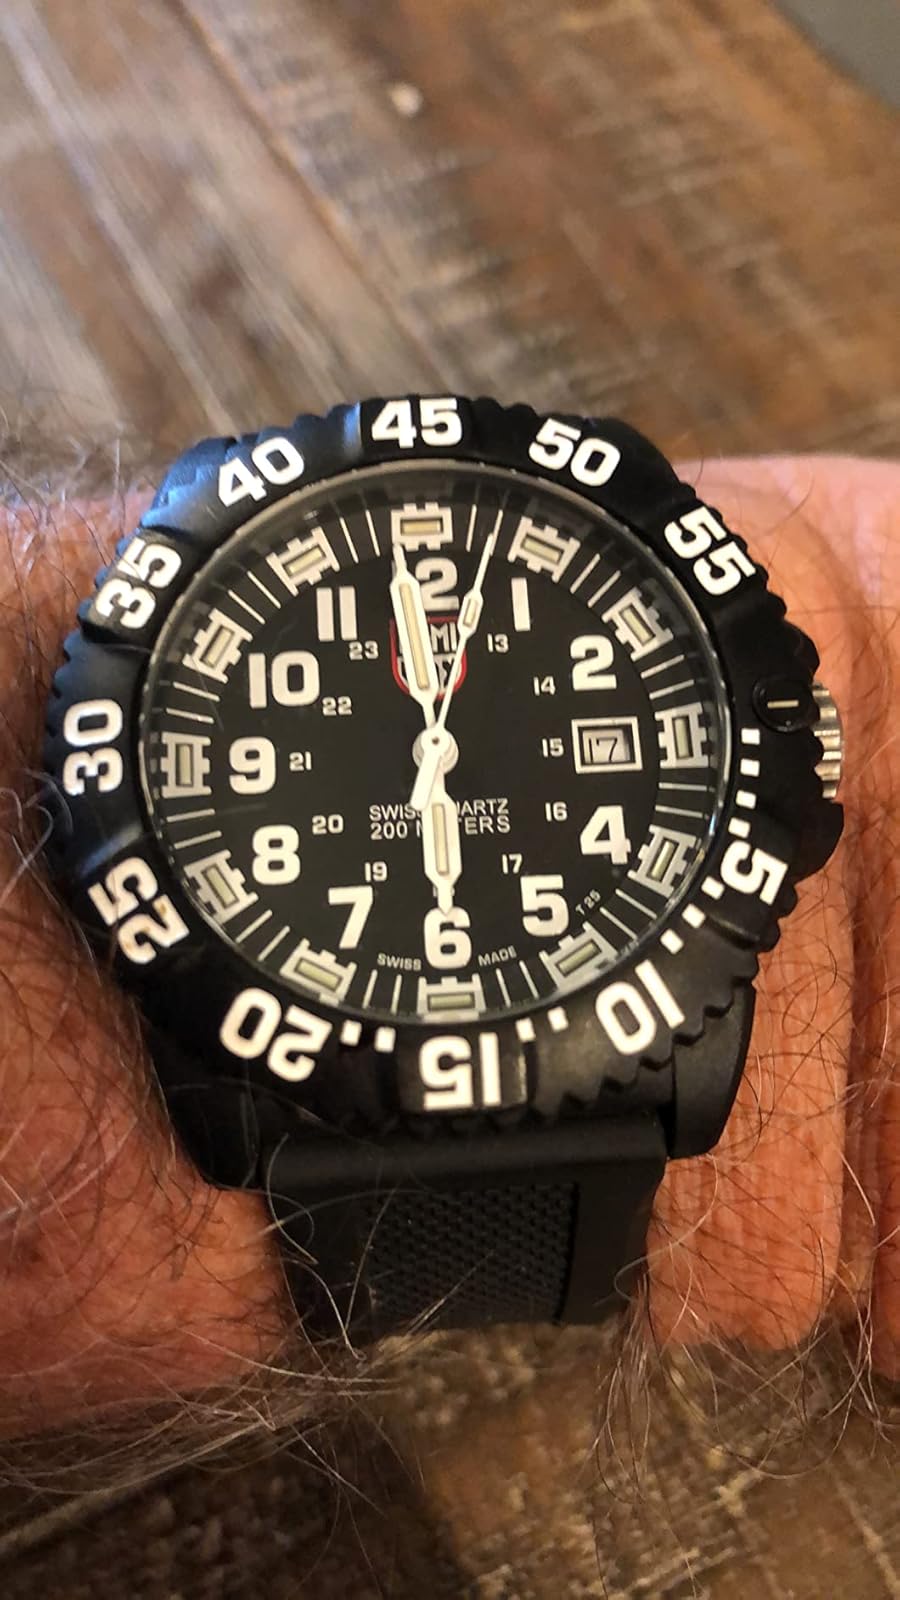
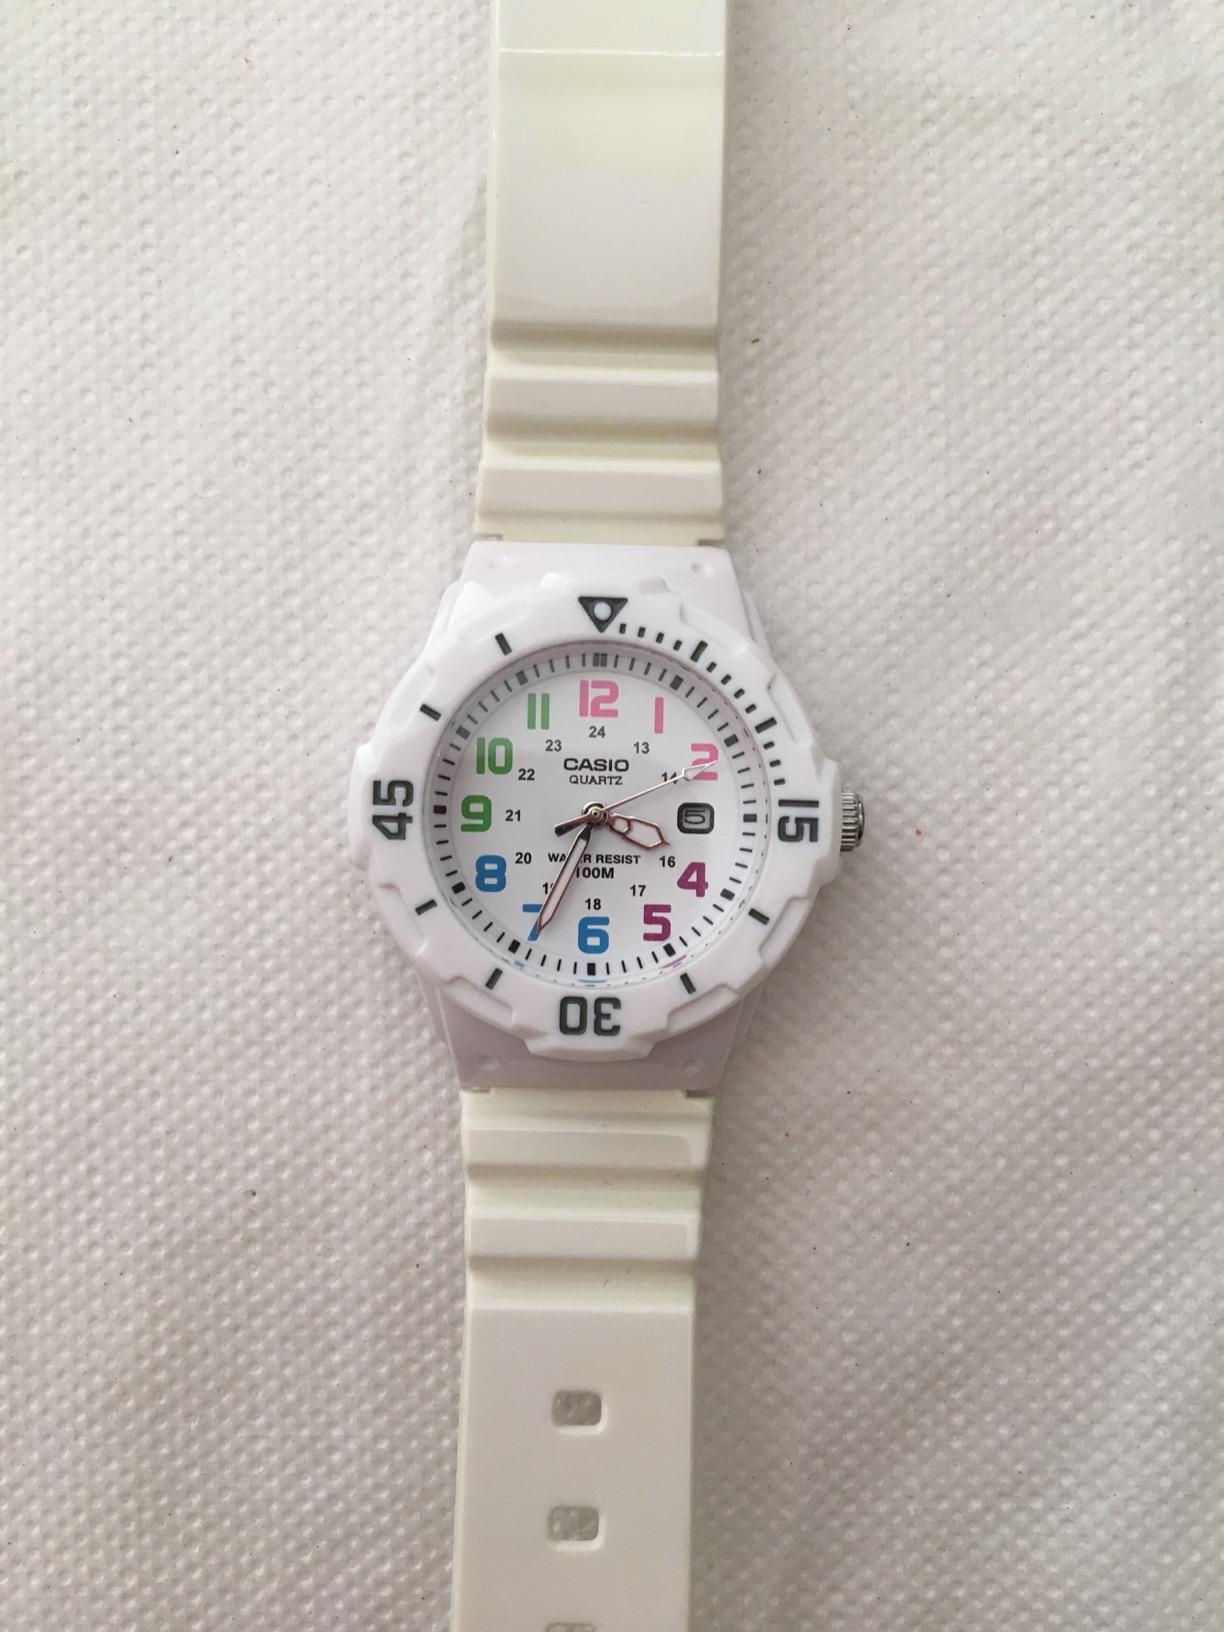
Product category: accessories_watch
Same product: no